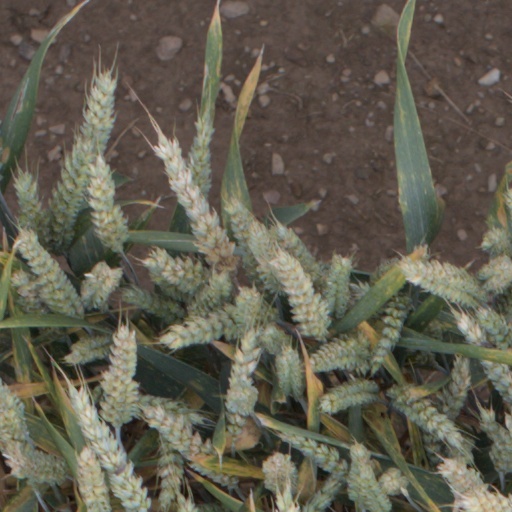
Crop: wheat